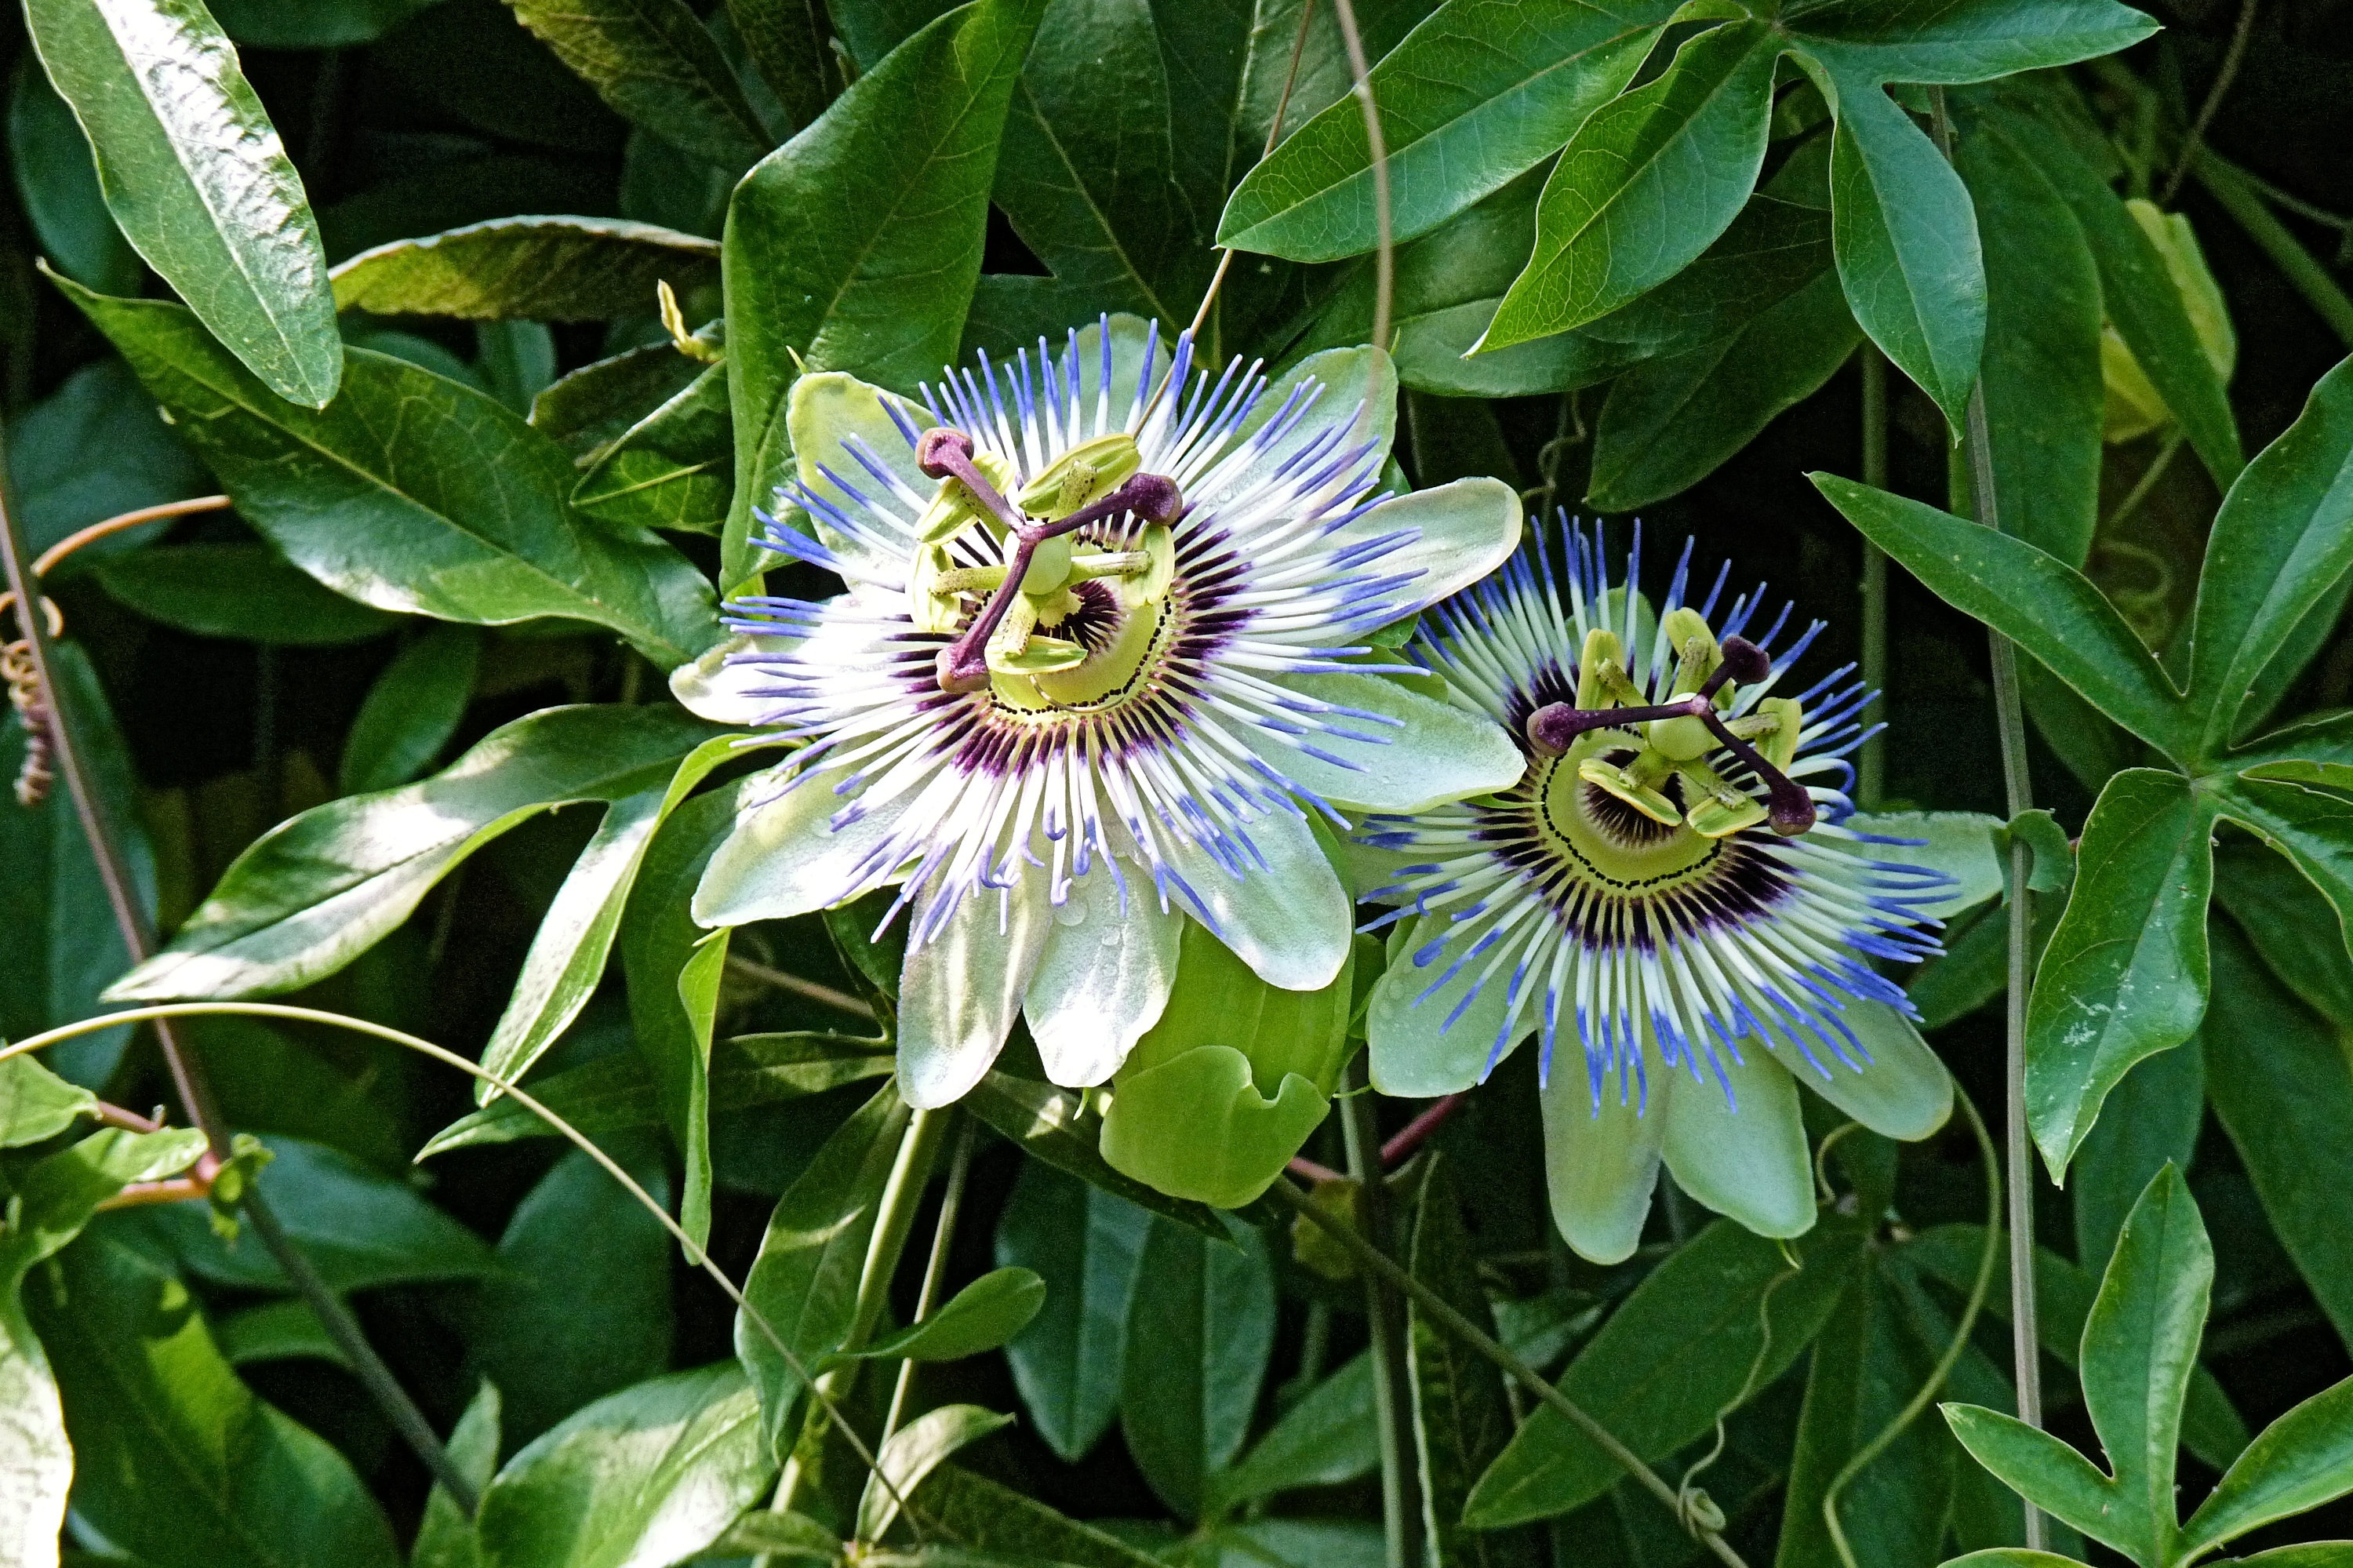
nature, plant, flower, botany, flora, wildflower, flowers, pistil, exotic, passion flower, flowering plant, passion flower plant, land plant, passion flower family, purple passionflower